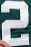
Number: 2